Korean palace

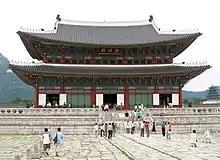
"Gyeongbokgung", the primary palace of the Joseon Dynasty in Korea.

There are a number of palaces in various places in Korea that have been built over the course of several thousand years and several historical monarchies. Many have survived into the present. Some have been destroyed and have since never been rebuilt. And some, such as Gyeongbokgung, have been rebuilt after being destroyed.